De anoniemen

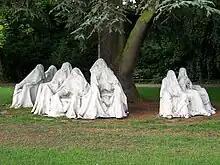
De Anoniemen

De Anoniemen is a group of statues in Oosterhout in the municipality of Oosterhout, North Brabant. The statues are located in the Slotpark, and were made by Paul Elshout, a Dutch artist. The polyester work of art depicts nine ghostly humanoid figures in white sheets, sitting around a cedar tree.